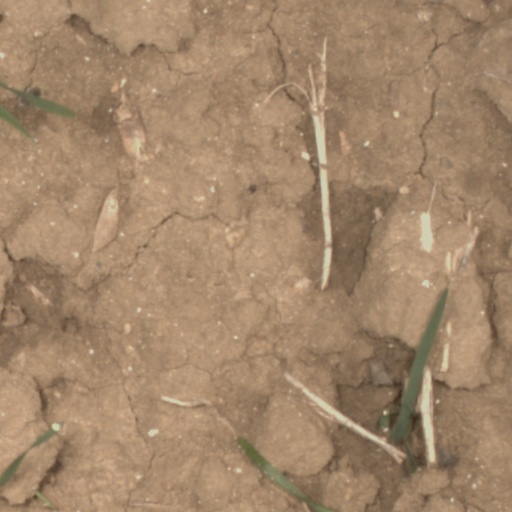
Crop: wheat